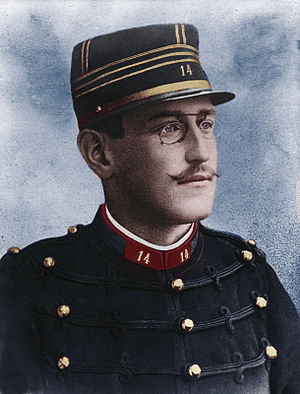
Alfred Dreyfus
Alfred Dreyfus var en fransk officer, der var hovedpersonen i Dreyfus-affæren. Dreyfus var af jødisk afstamning.